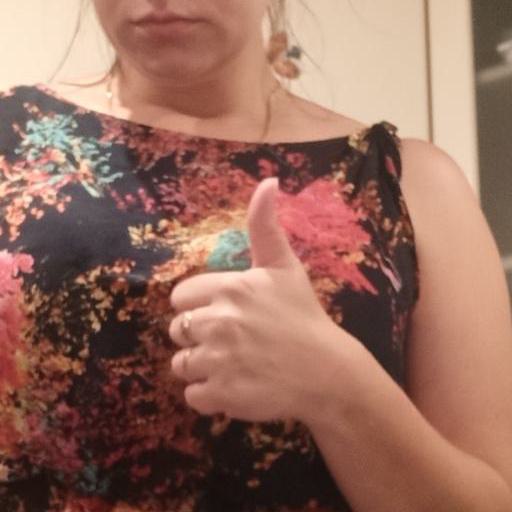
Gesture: like